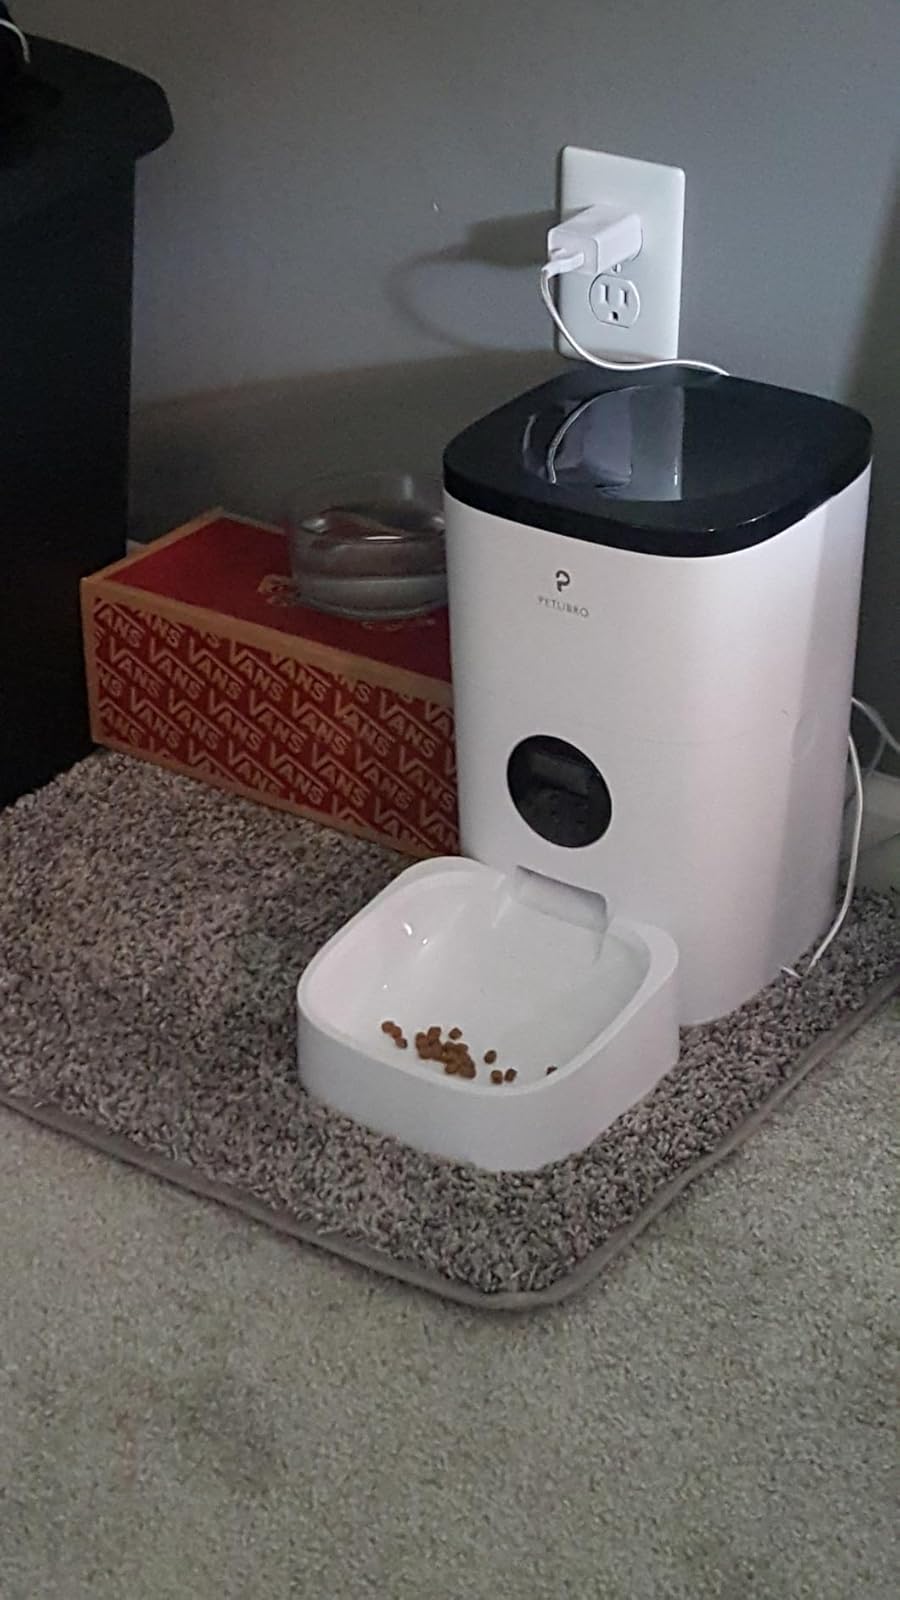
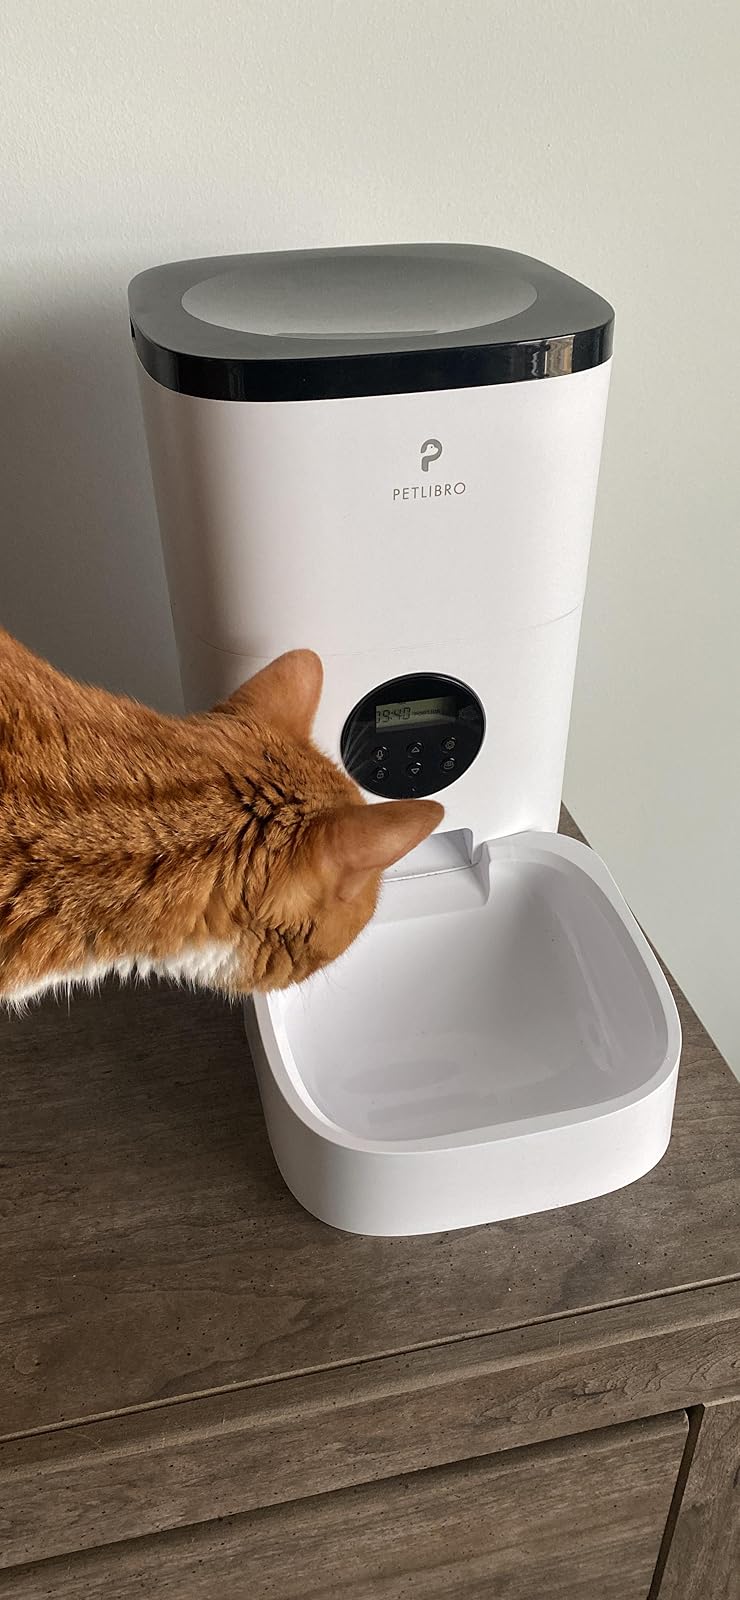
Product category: items_feeder
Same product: yes